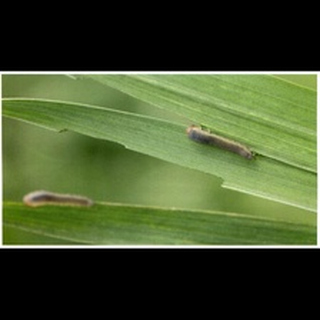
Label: wheat_stem_fly